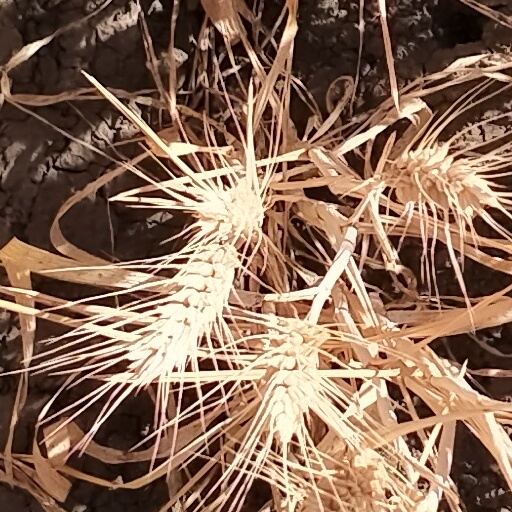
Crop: wheat